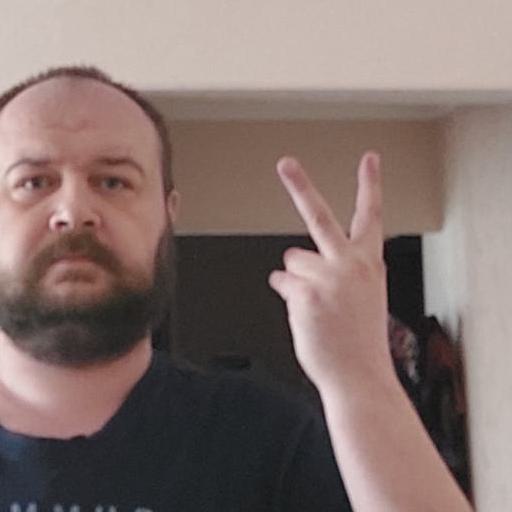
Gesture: peace_inverted